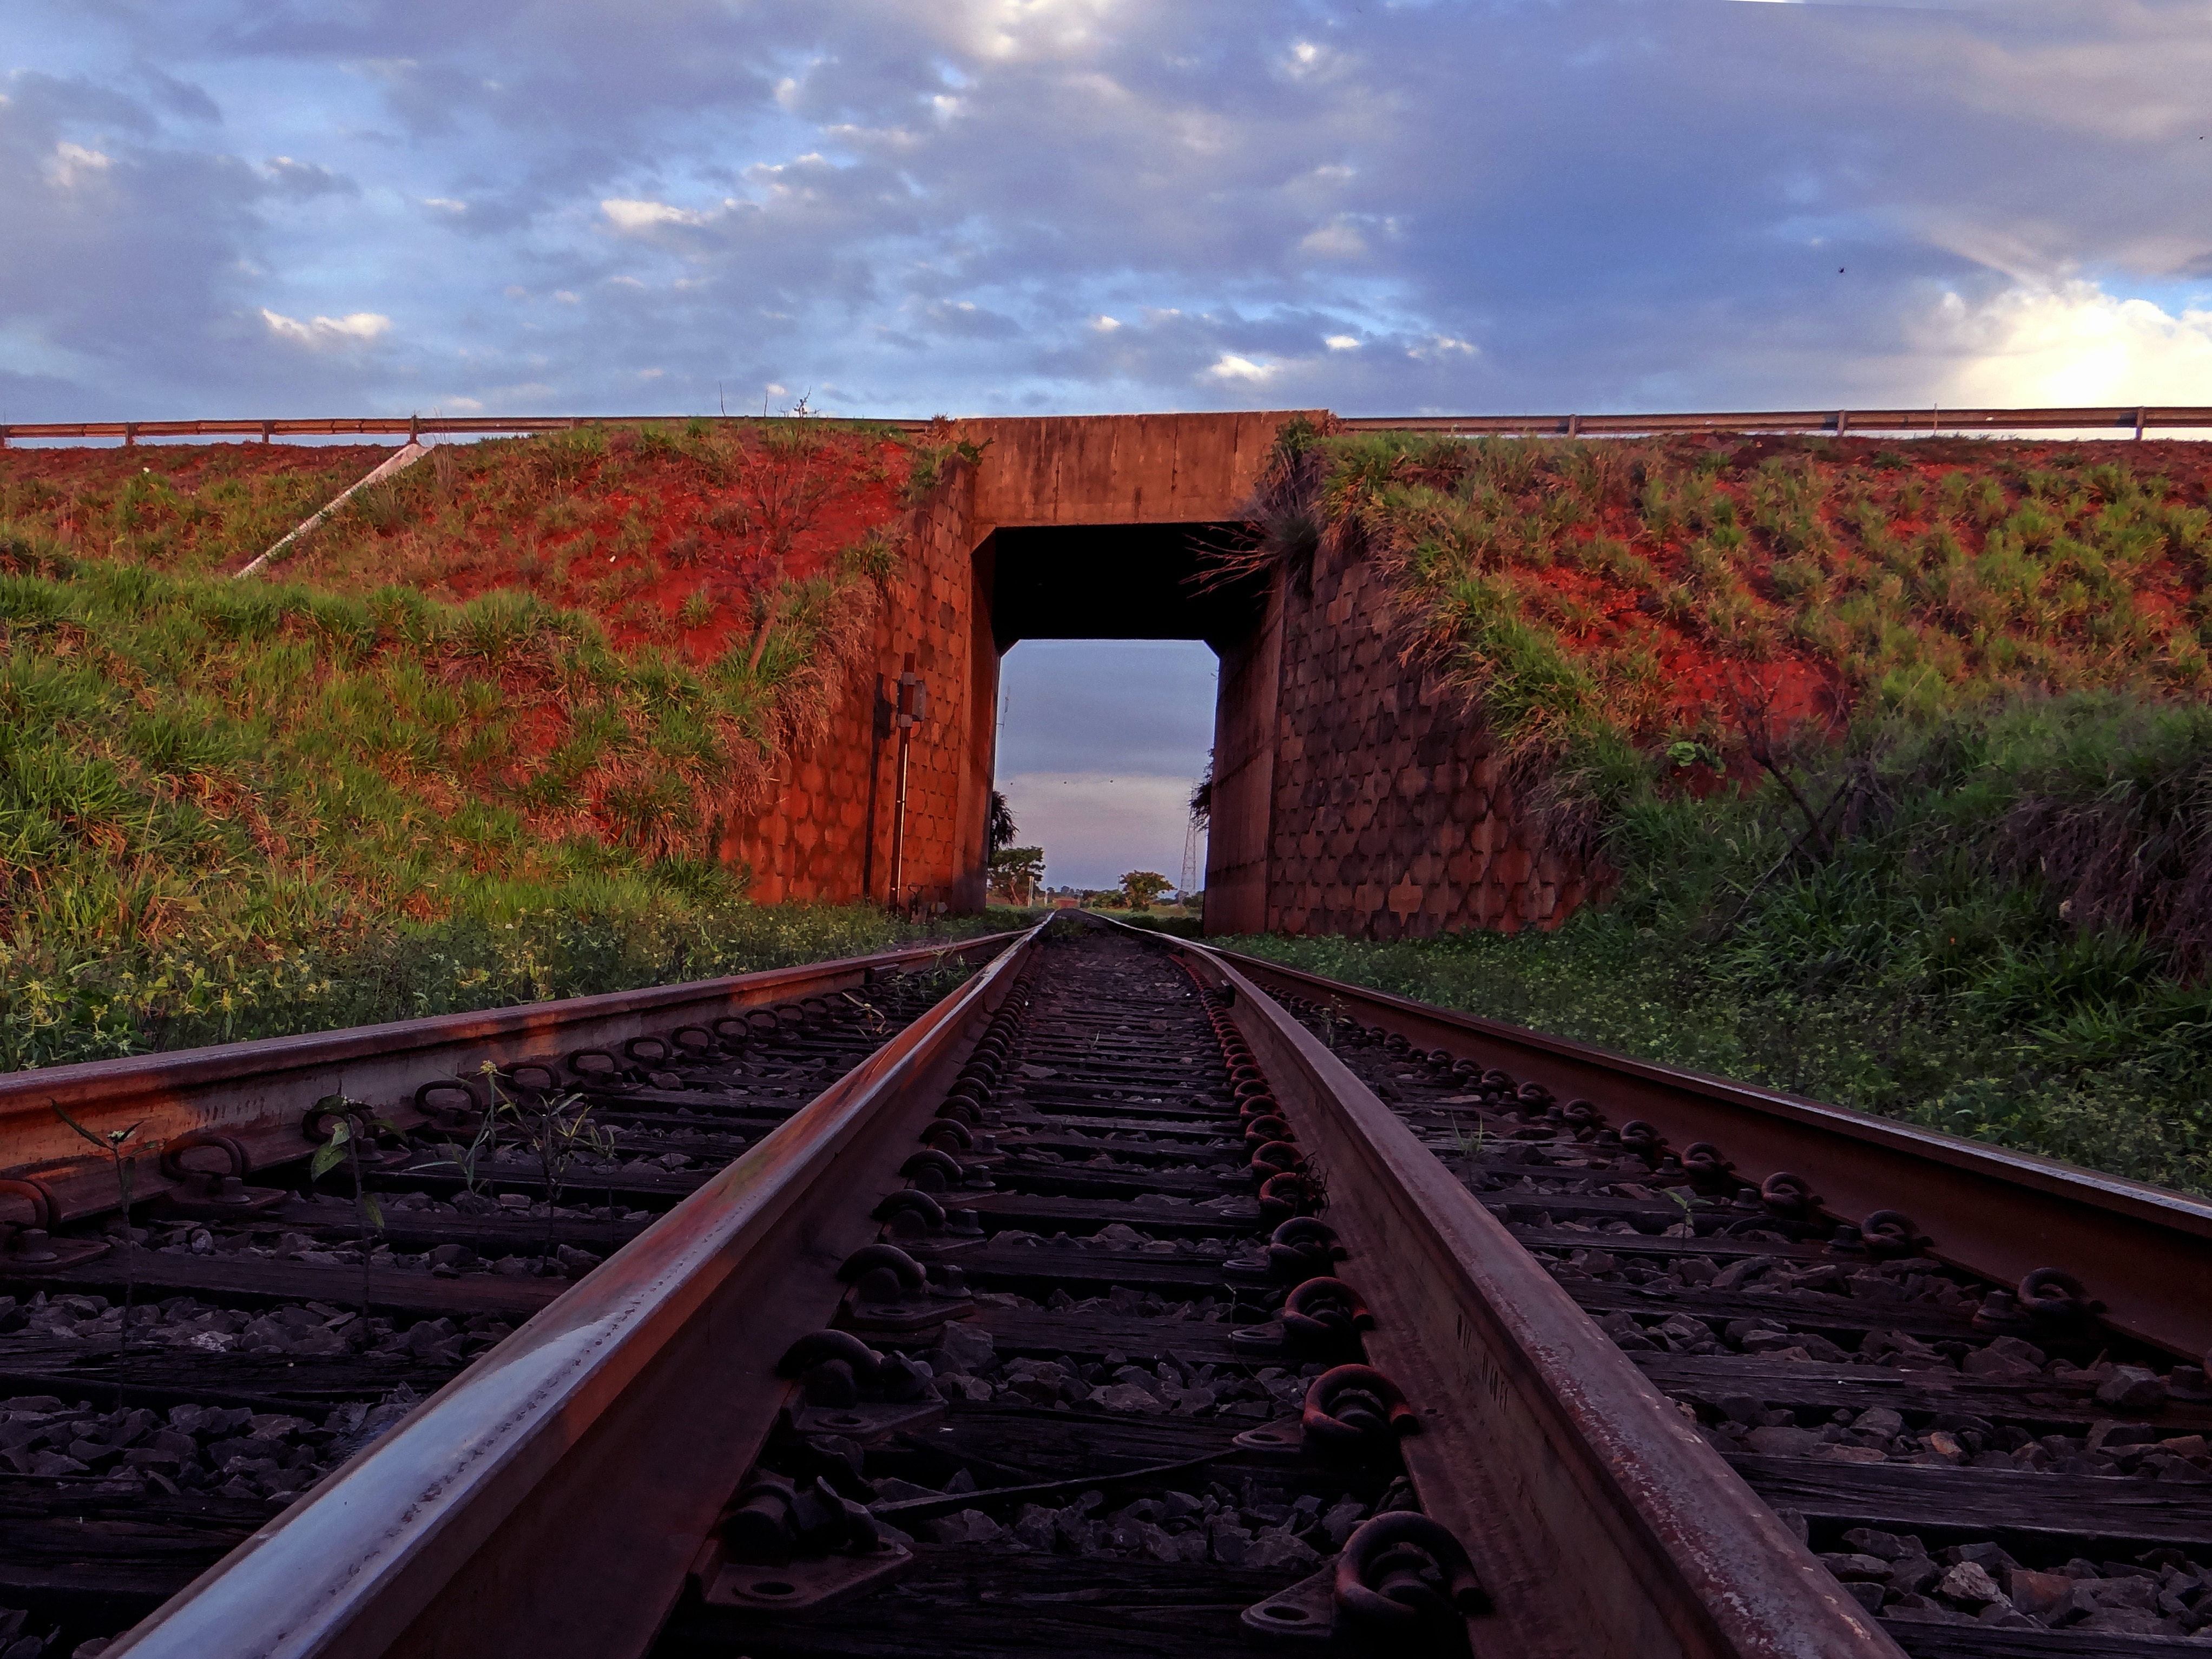
sky, track, road, train, tunnel, transport, vehicle, rail transport, train line, rolling stock, aparecida do taboado